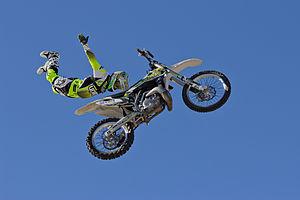
Le freestyle motocross est un sport motocycliste consistant à effectuer des figures pendant des sauts. Un jury note chaque figure selon la difficulté et la réalisation. On utilise pour ce faire des motos de type motocross.